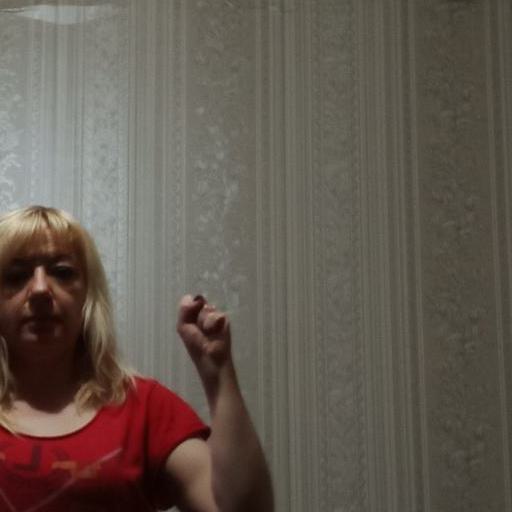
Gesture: fist